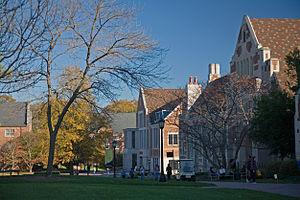
Agnes Scott College est une université privée féminine d'arts, lettres, et sciences humaines, créée en 1889, et ainsi nommée en hommage à Agnes Irvine Scott. Elle est située à Decatur, près d'Atlanta, dans le Sud des États-Unis. Agnes Scott est affiliée à l'église presbytérienne américaine.